Comper Streak

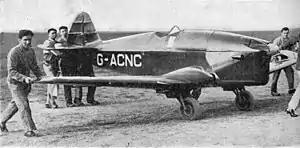

The Comper Streak was a single-engined, single-seat racing monoplane built in the UK in the mid-1930s. It was not successful as a racer and only one was produced.